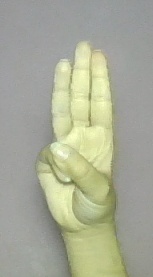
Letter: thaa